Filmfare Critics Award for Best Actor – Telugu

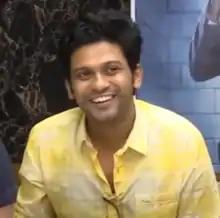
The 2023 recipient: Naveen Polishetty

The Filmfare Critics Award for Best Actor – Telugu is given by "Filmfare" as part of its annual Filmfare Awards South for Telugu films. The award is given by the chosen jury of critics assigned.